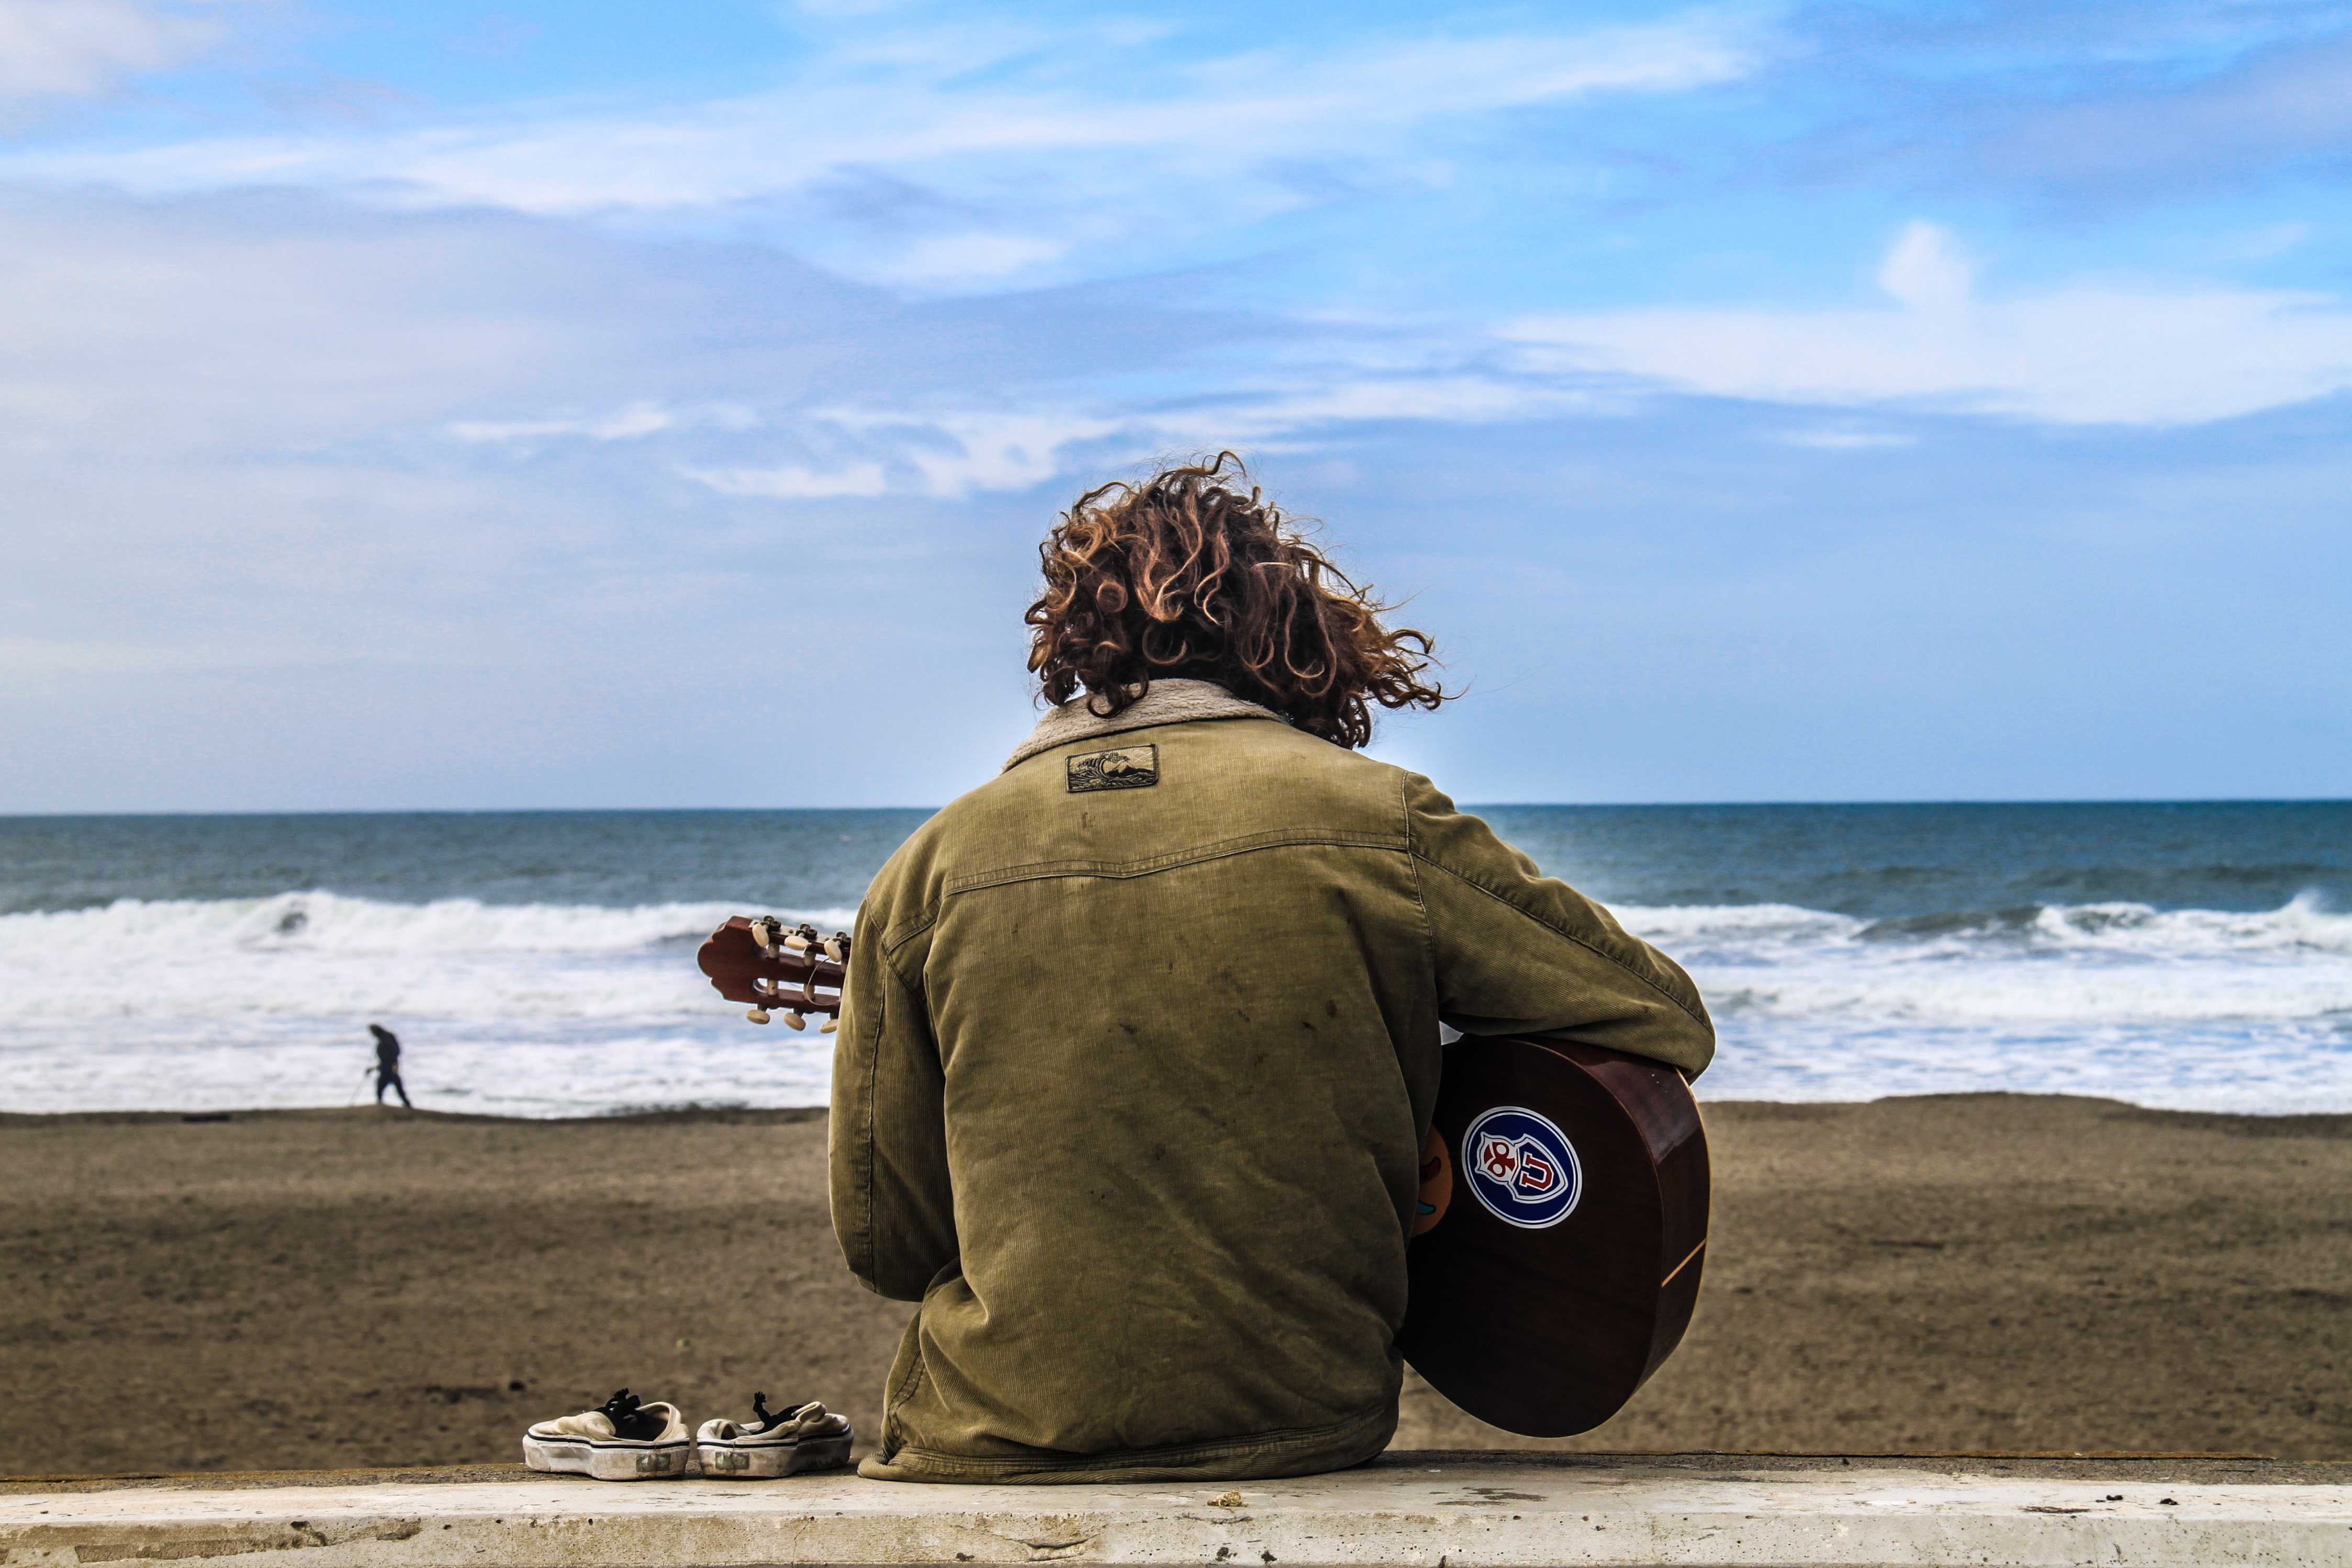
beach, sea, coast, sand, rock, ocean, guitar, shore, wave, wind, alone, vacation, terrain, body of water, sanfrancisco